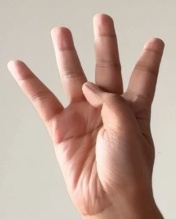
ASL sign: 4